Busselton

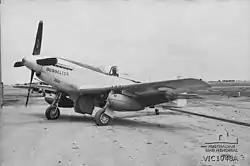
The P-51 Mustang which was given the nickname "Busselton" at RAAF Base Laverton in 1945

The present name of Busselton derives from the Bussell family. It was first officially used in June 1835. The Bussells, who were not consulted about the name, preferred the name Capel after a relative in England, Capel Carter, but the name Busselton was retained. A town named Capel was later established to the north of Busselton. The name "The Vasse" was also used for the district interchangeably with "Busselton" until the end of the 19th century. The townsite was planned and surveyed in 1836 by Bunbury and in 1839, by which time it had a population of 77, it was laid out by surveyor Henry Ommaney. This was followed by the opening of the post office in 1842 and St Mary's Church in 1845. In 1847, the town was officially gazetted as Busselton, and the first government-assisted school was opened there in 1848. In the early days of the settlement, and for some time afterwards, the area was visited by whaling ships from the US, France, and England. The Americans in particular traded with the settlers, who gained vital supplies such as iron, flour, and clothing in exchange for fresh food; there was also a trade in smuggled rum and tobacco. The American whalers delivered mail to England via the US, providing an alternative to infrequent government schooners. Visits from foreign whalers declined in the 1860s due to the introduction of fossil fuels to replace whale oil, but a nearby whaling group in what is now part of the Meelup Regional Park, the Castle Bay Whaling Company, survived until 1872.